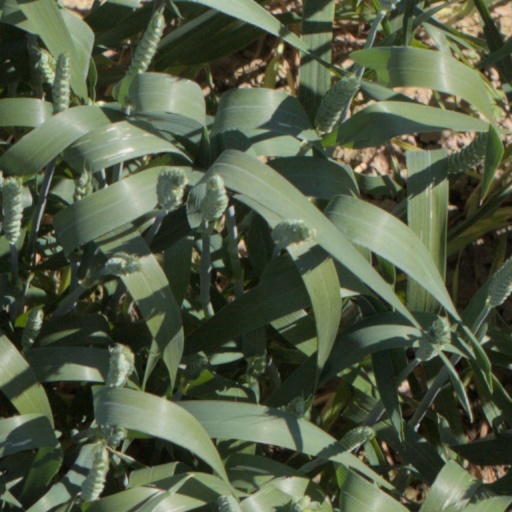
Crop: wheat